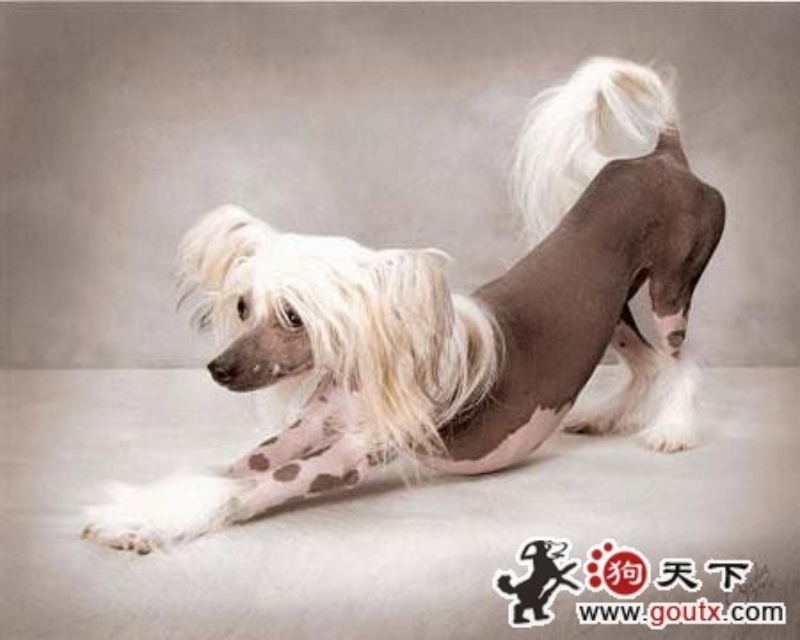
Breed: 234-n000093-Chinese_Crested_Dog